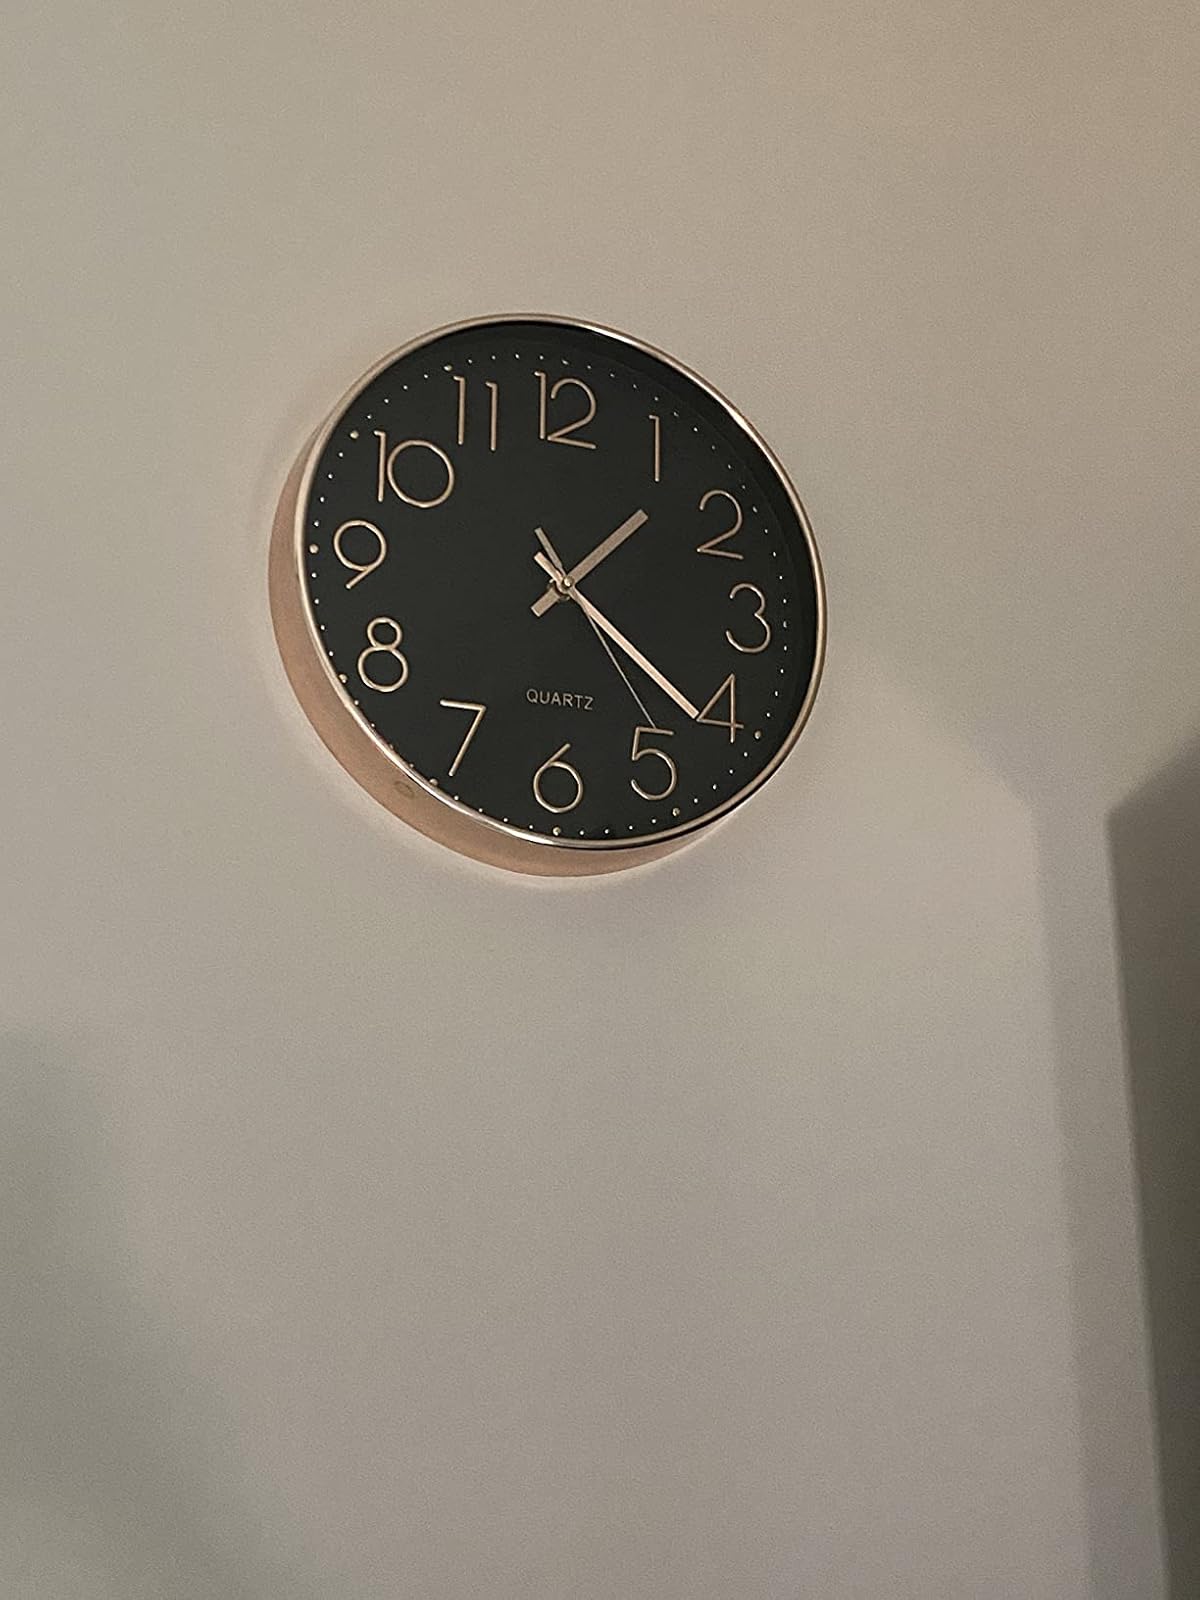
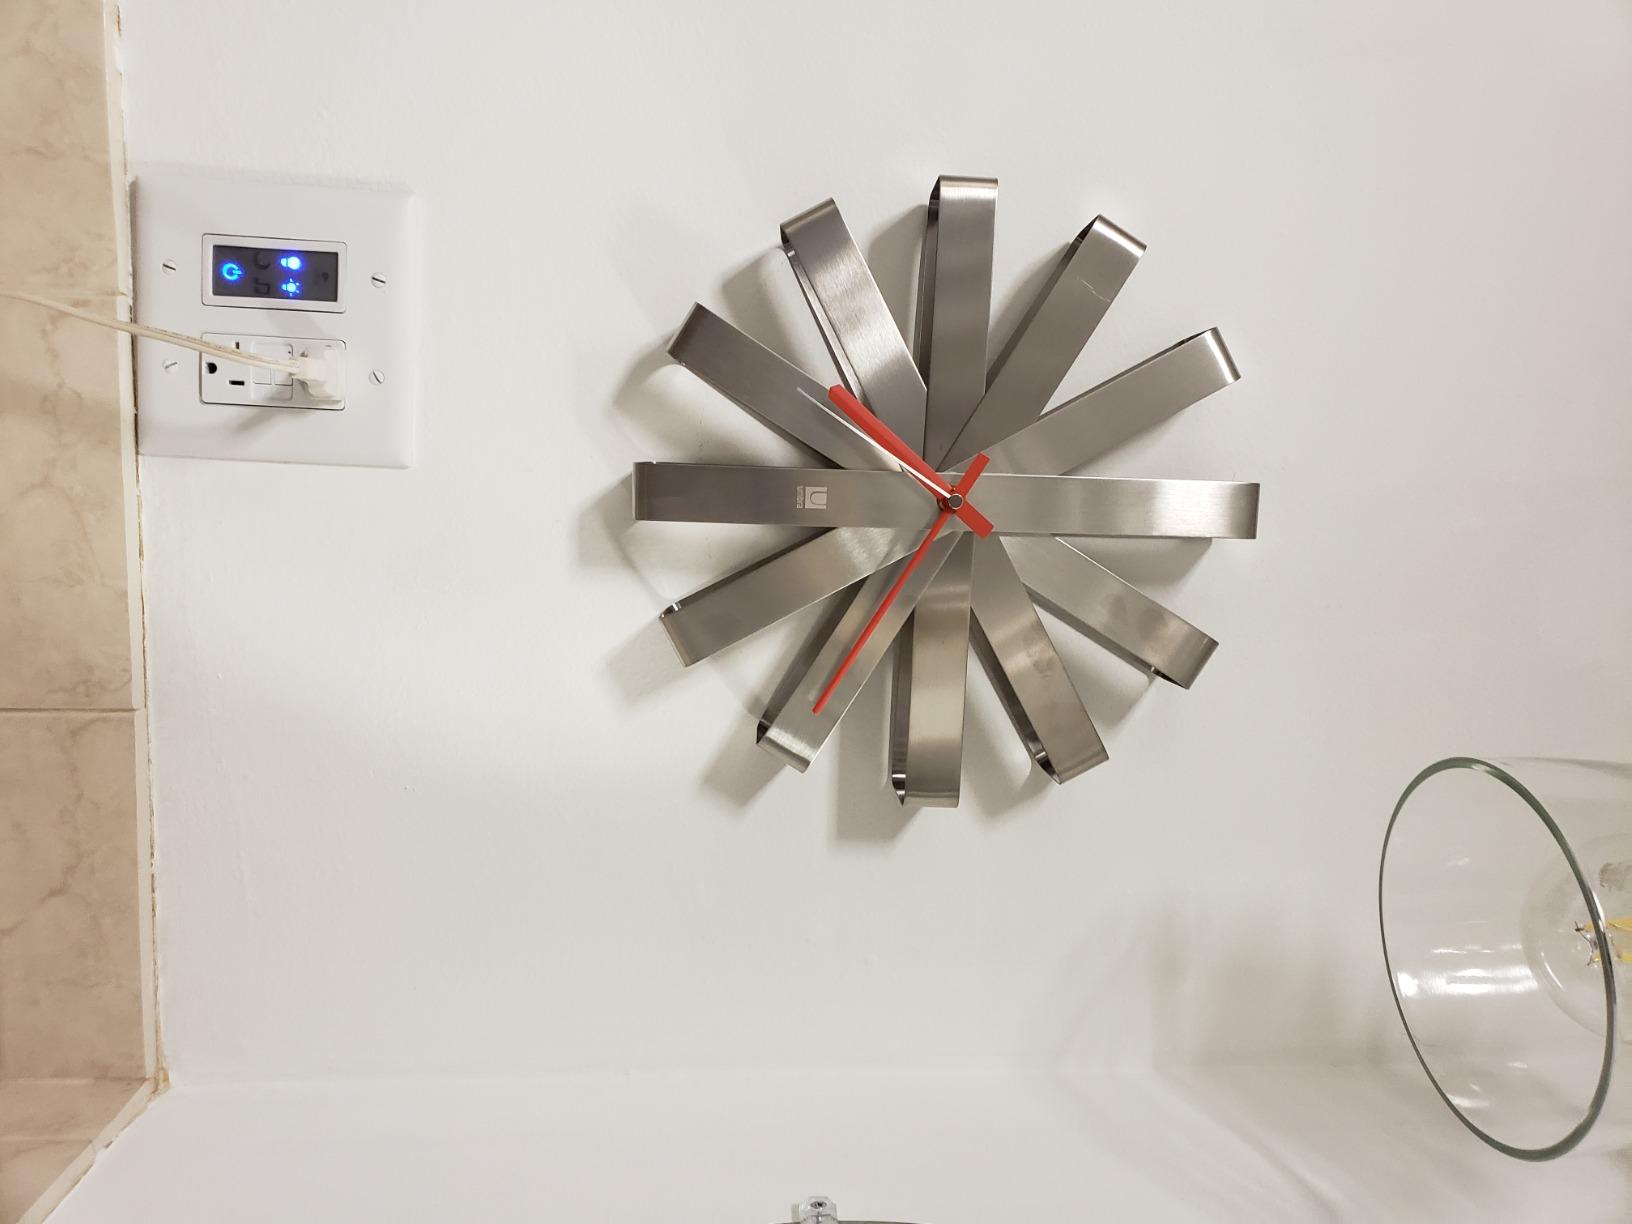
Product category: clock
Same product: no